Monthey

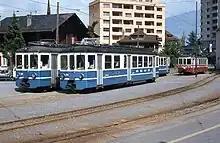
Trams of the old B.L.T. line at a former station in Monthey

Monthey has a population of . , 29.0% of the population are resident foreign nationals. Over the last 10 years (2000–2010 ) the population has changed at a rate of 17.5%. It has changed at a rate of 16.2% due to migration and at a rate of 3.4% due to births and deaths.